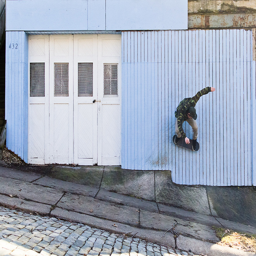
A man skateboards up the side of a wall.
A person skates up on the side of a building on a hill.
Man riding a skateboard next to garage doors.
A person riding a skateboard along the side of a building.
A man in hat riding a skateboard against a wall.